Heart to Heart (Kenny Loggins song)

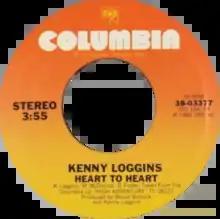
Side A of the US single

"Heart to Heart" is a song by American musician Kenny Loggins, co-written with Michael McDonald, and composer David Foster. It was released in November 1982 by Columbia Records as the second of three singles from his 1982 album "High Adventure". It reached number 15 on the US "Billboard" Hot 100 and spent five weeks in that position, from late January through late February 1983. It spent a total of 13 weeks in the Top 40, and 17 weeks on the Hot 100. It also reached number 15 on the US "Cash Box" Top 100.